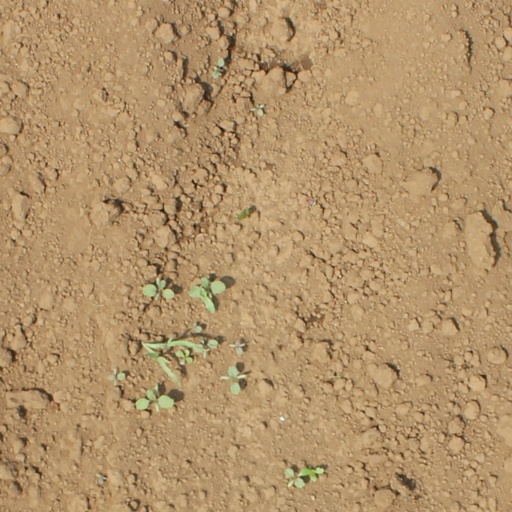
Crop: soybean